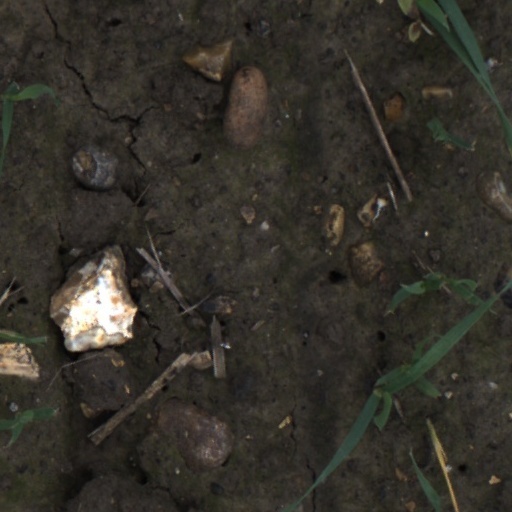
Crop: wheat